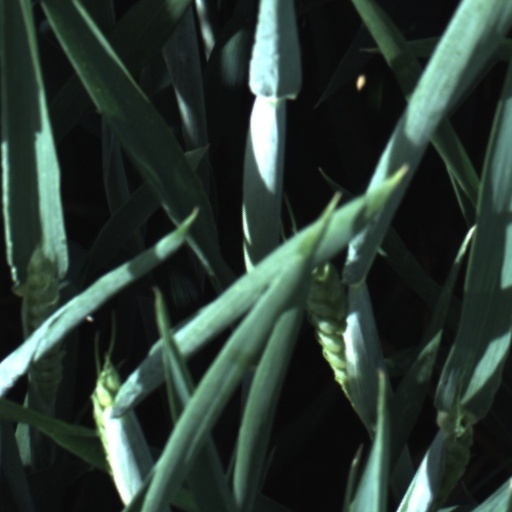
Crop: wheat